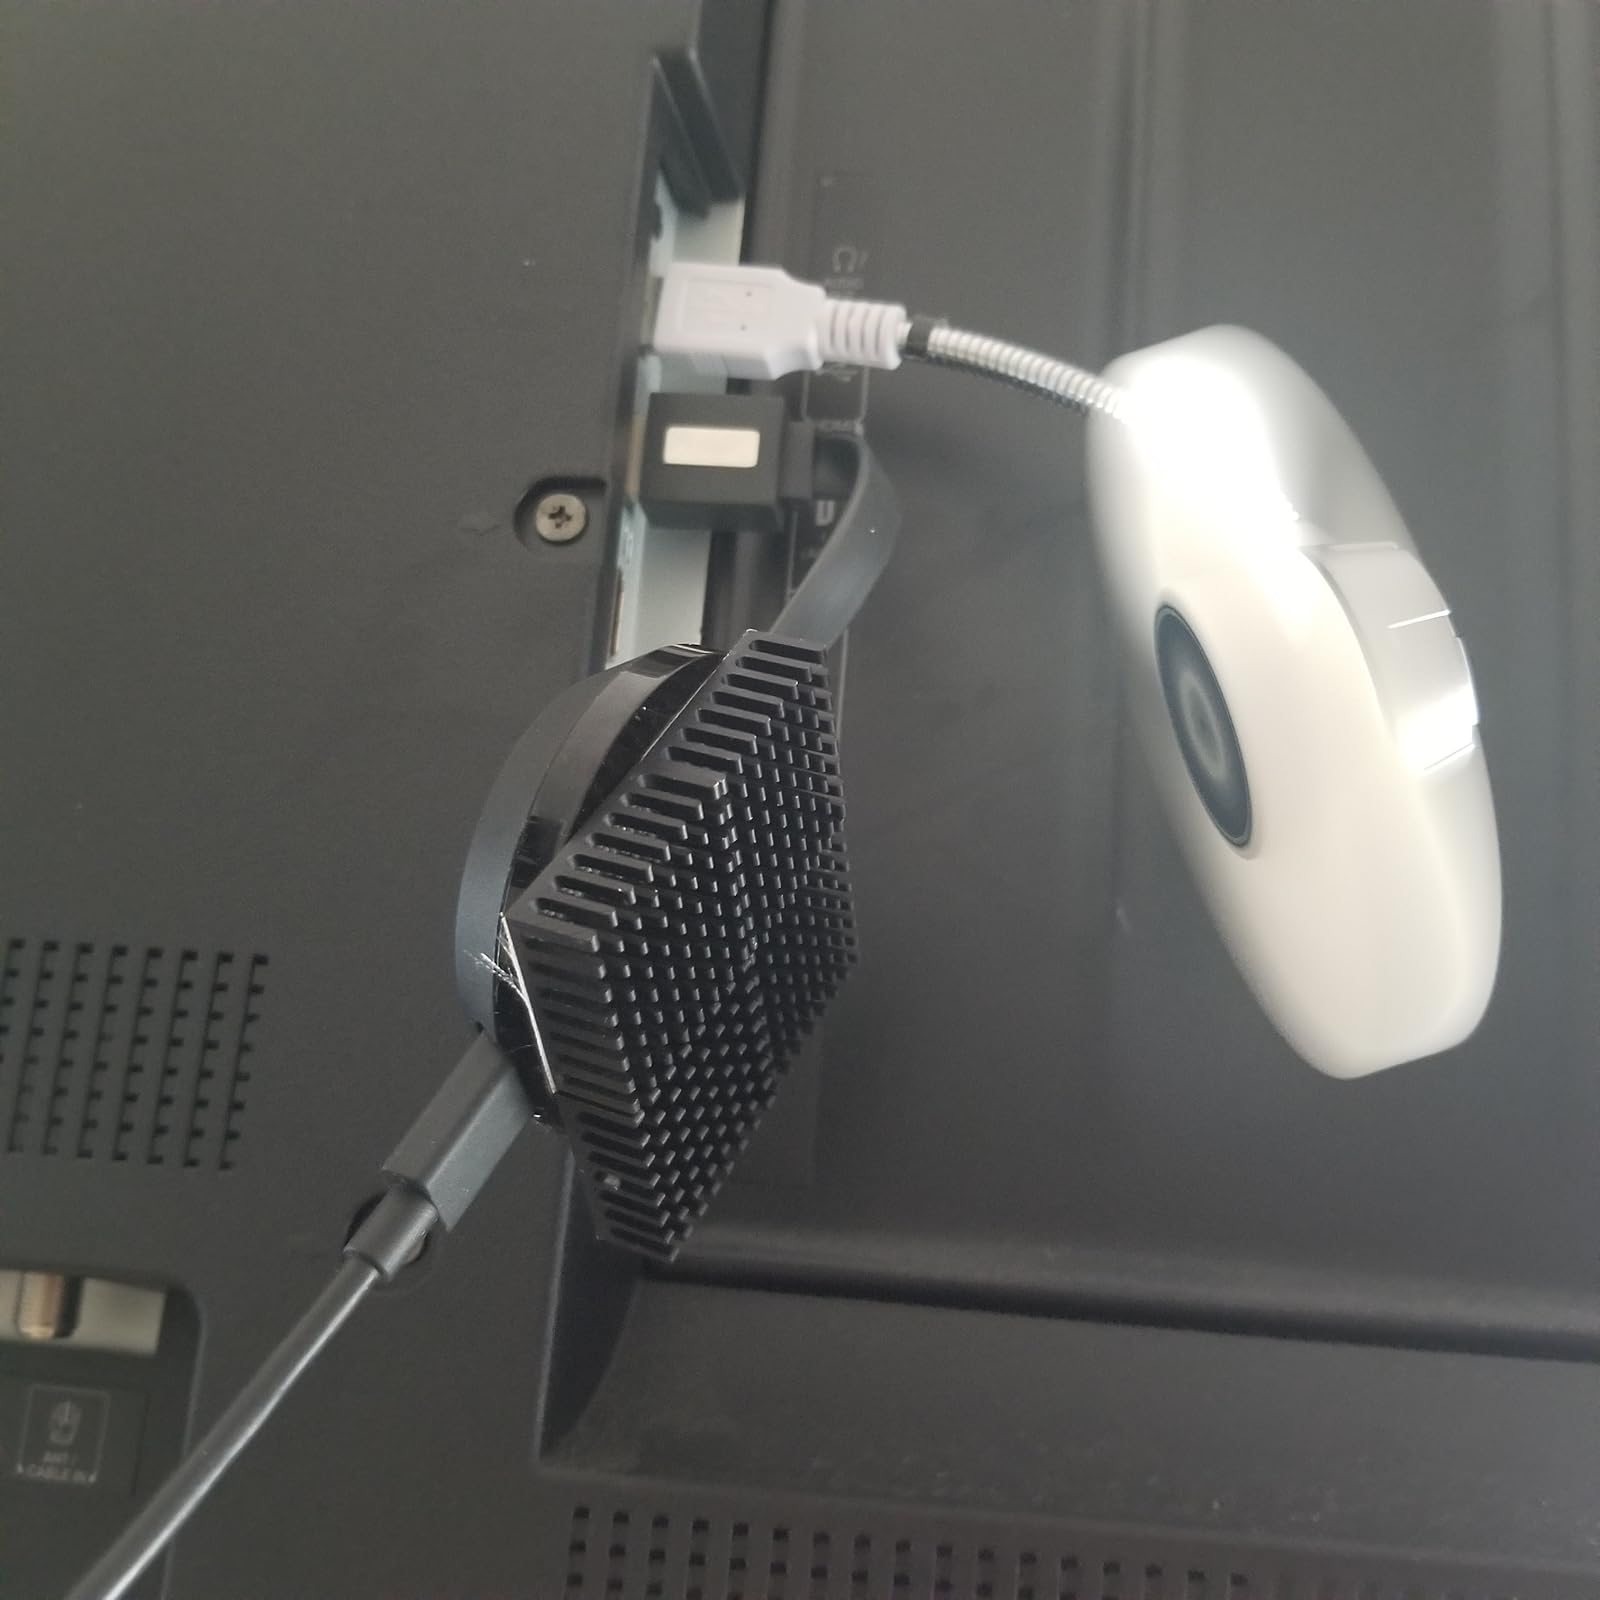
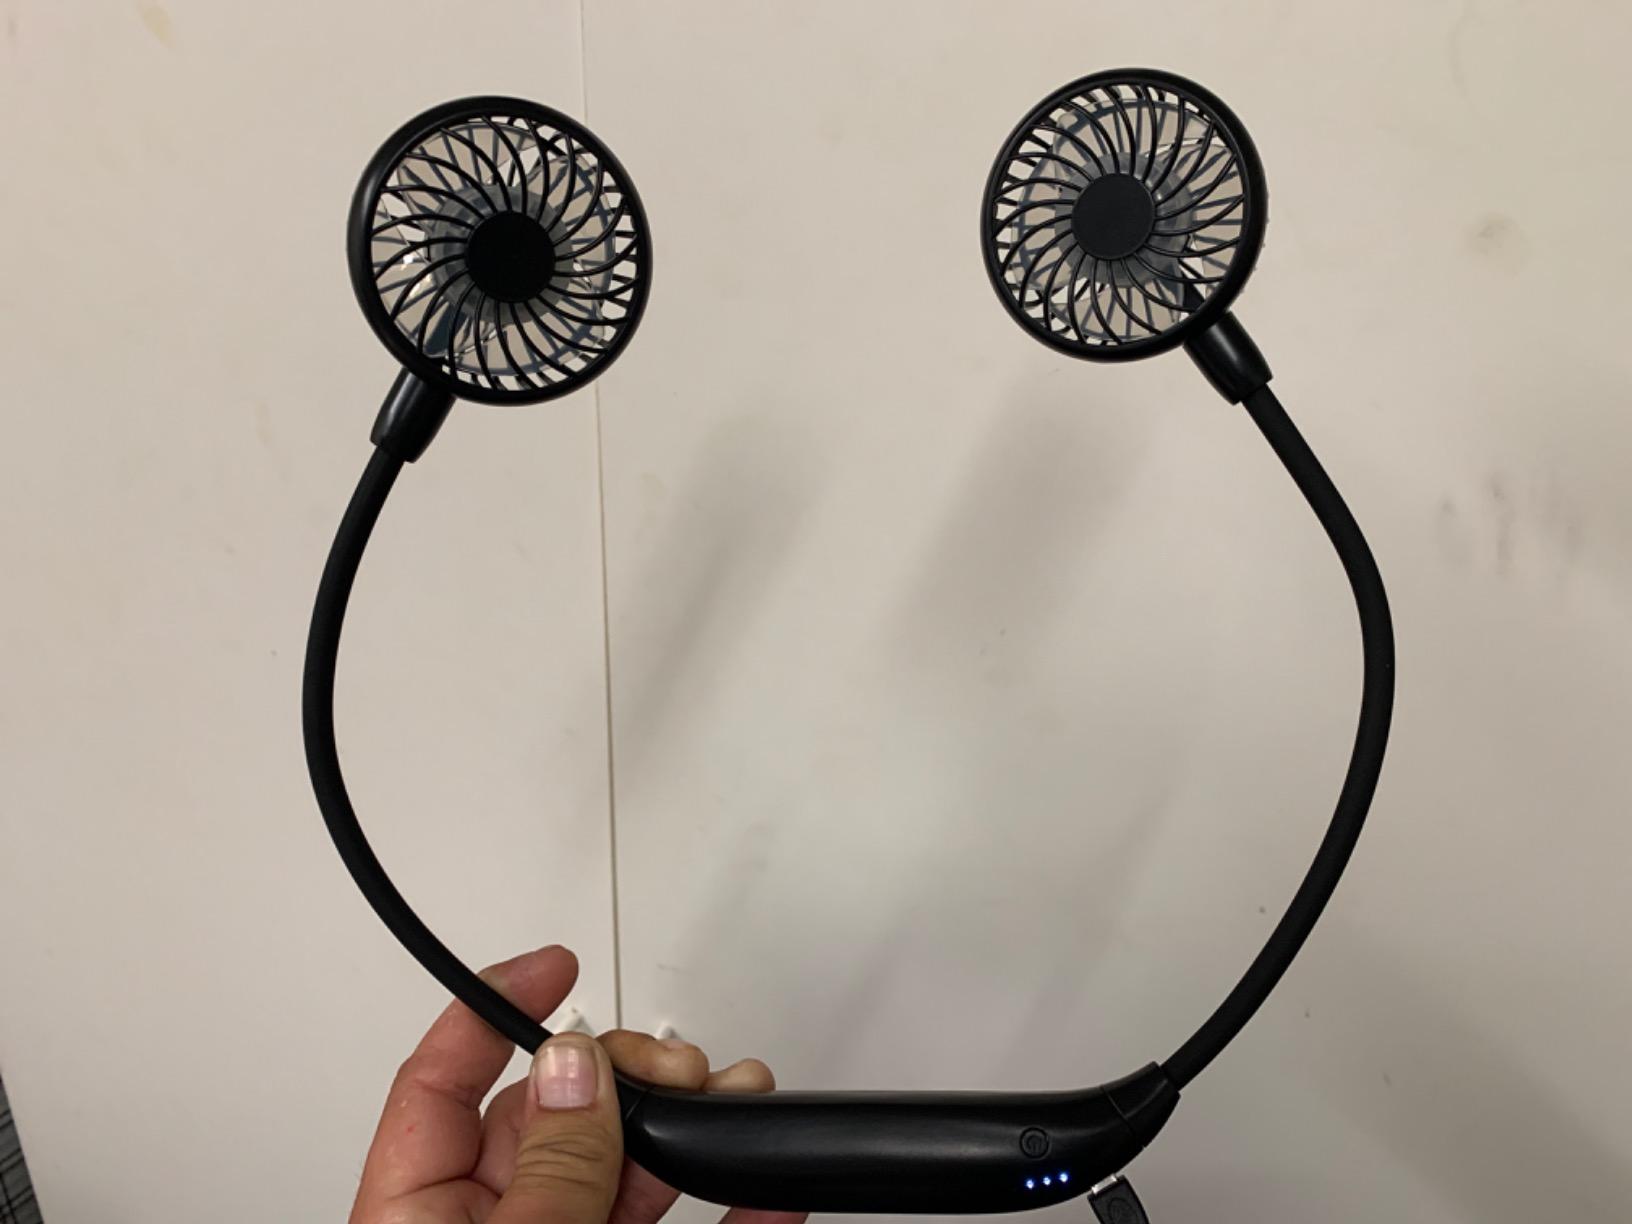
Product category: fan
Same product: no